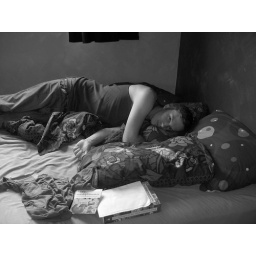
Looking all cute in bed